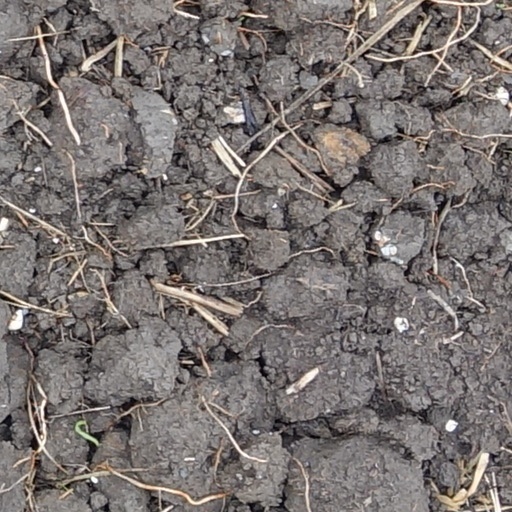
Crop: wheat